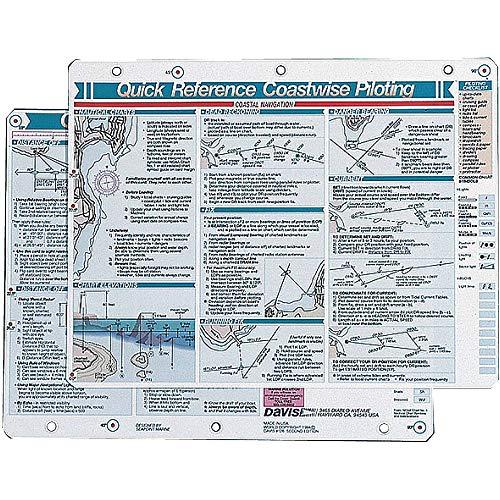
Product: Davis Quick Ref Coastwise Piloting #126
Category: Sports & Outdoors | Fan Shop | Toys & Game Room | Action Figures & Toy Figurines
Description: From The Brand: Davis.
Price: $8.08
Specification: Item Weight:         3.52 ounces    |Shipping Weight: 3.5 ounces (View shipping rates and policies)|ASIN: B000XBB52I|Item model number: FBA_126|    #2037    in Sports Fan Action Figures & Toy Figurines